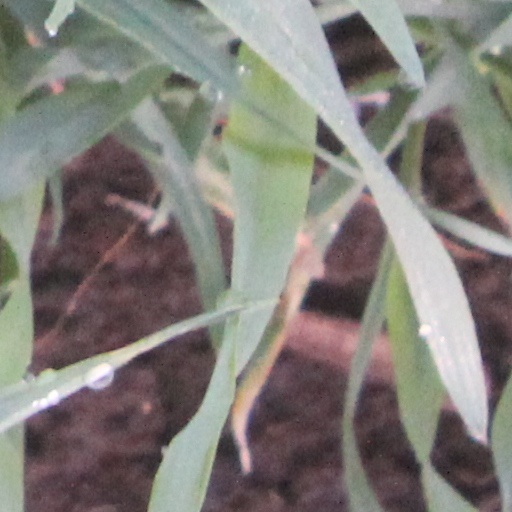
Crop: wheat